Sorø Academy

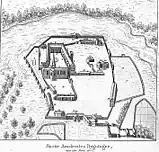
Sorø Academy, Rosens Atlas, 177

Sorø Academy traces its history back to 1140 when Archbishop Absalon founded the Cistercian Sorø Abbey in a remote woodlands setting on the shores of Lake Sorø on the island of Zealand. It developed into the most prominent and wealthy monastery in Denmark. After the Reformation in 1536, the Crown confiscated the Catholic Church's properties and the former abbey served first as an educational institution for Protestant priests before Frederick II turned it into a boarding school for an equal number of noble and commoner boys.